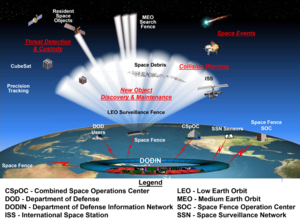
L'United States Space Force, ou USSF en abrégé, est la branche des Forces armées des États-Unis destinée à la conduite d'opérations militaires dans l'espace créée le 20 décembre 2019. Il s'agit de la sixième branche des forces armées des États-Unis, dépendant du Département de l'Air Force. Son quartier-général provisoire est Peterson Air Force Base.